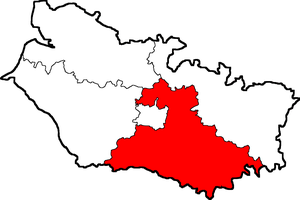
Deuxième circonscription de la Somme de 1958 à 1986
La deuxième circonscription de la Somme est l'une des cinq circonscriptions législatives françaises que compte le département de la Somme situé en région Hauts-de-France.